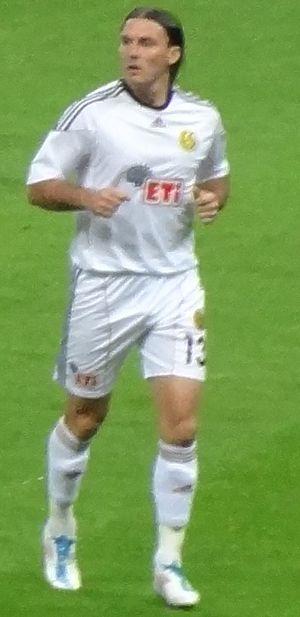
Safet Nadarević est un footballeur international bosnien né le 30 août 1980 à Cazin. Il évoluait au poste de défenseur central.